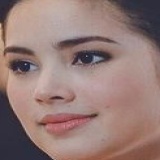
diễn viên Yaya